Buda Castle

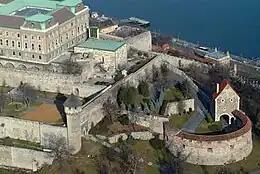
The reconstructed medieval fortifications and the Great Rondella

In the last years of his reign Matthias Corvinus started construction of a new Renaissance palace on the eastern side of the Sigismund Courtyard, next to the Fresh Palace. The Matthias Palace remained unfinished because of the king's early death. The palace had a monumental red marble stairway in front of the façade. Matthias Corvinus was usually identified with Hercules by the humanists of his court; the bronze gates were decorated with panels depicting the deeds of Hercules, and a great bronze statue of the Greek hero welcomed the guests in the forecourt of the palace complex, where jousts were held.